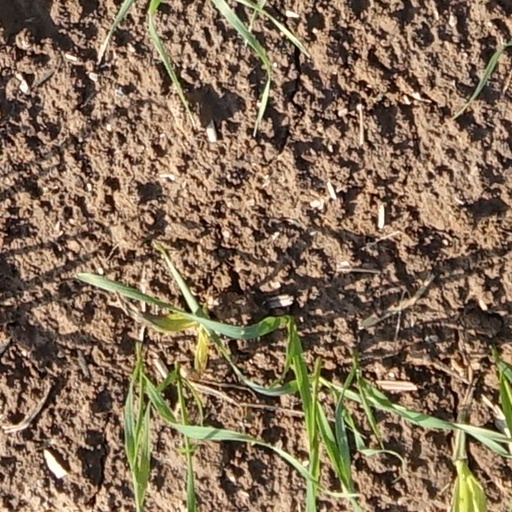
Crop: wheat